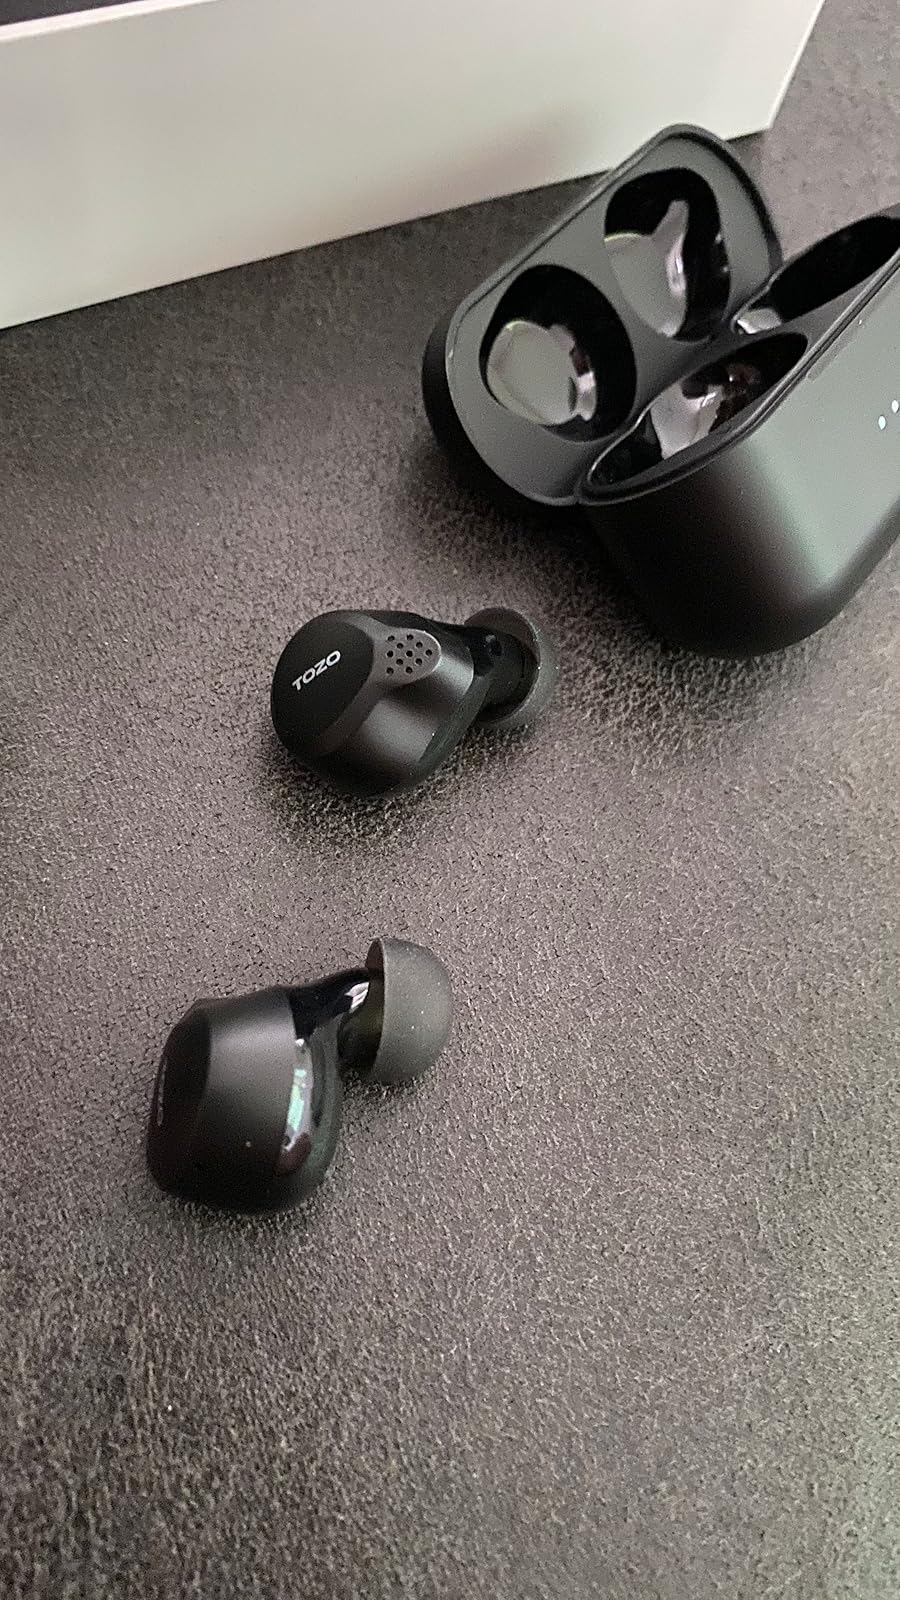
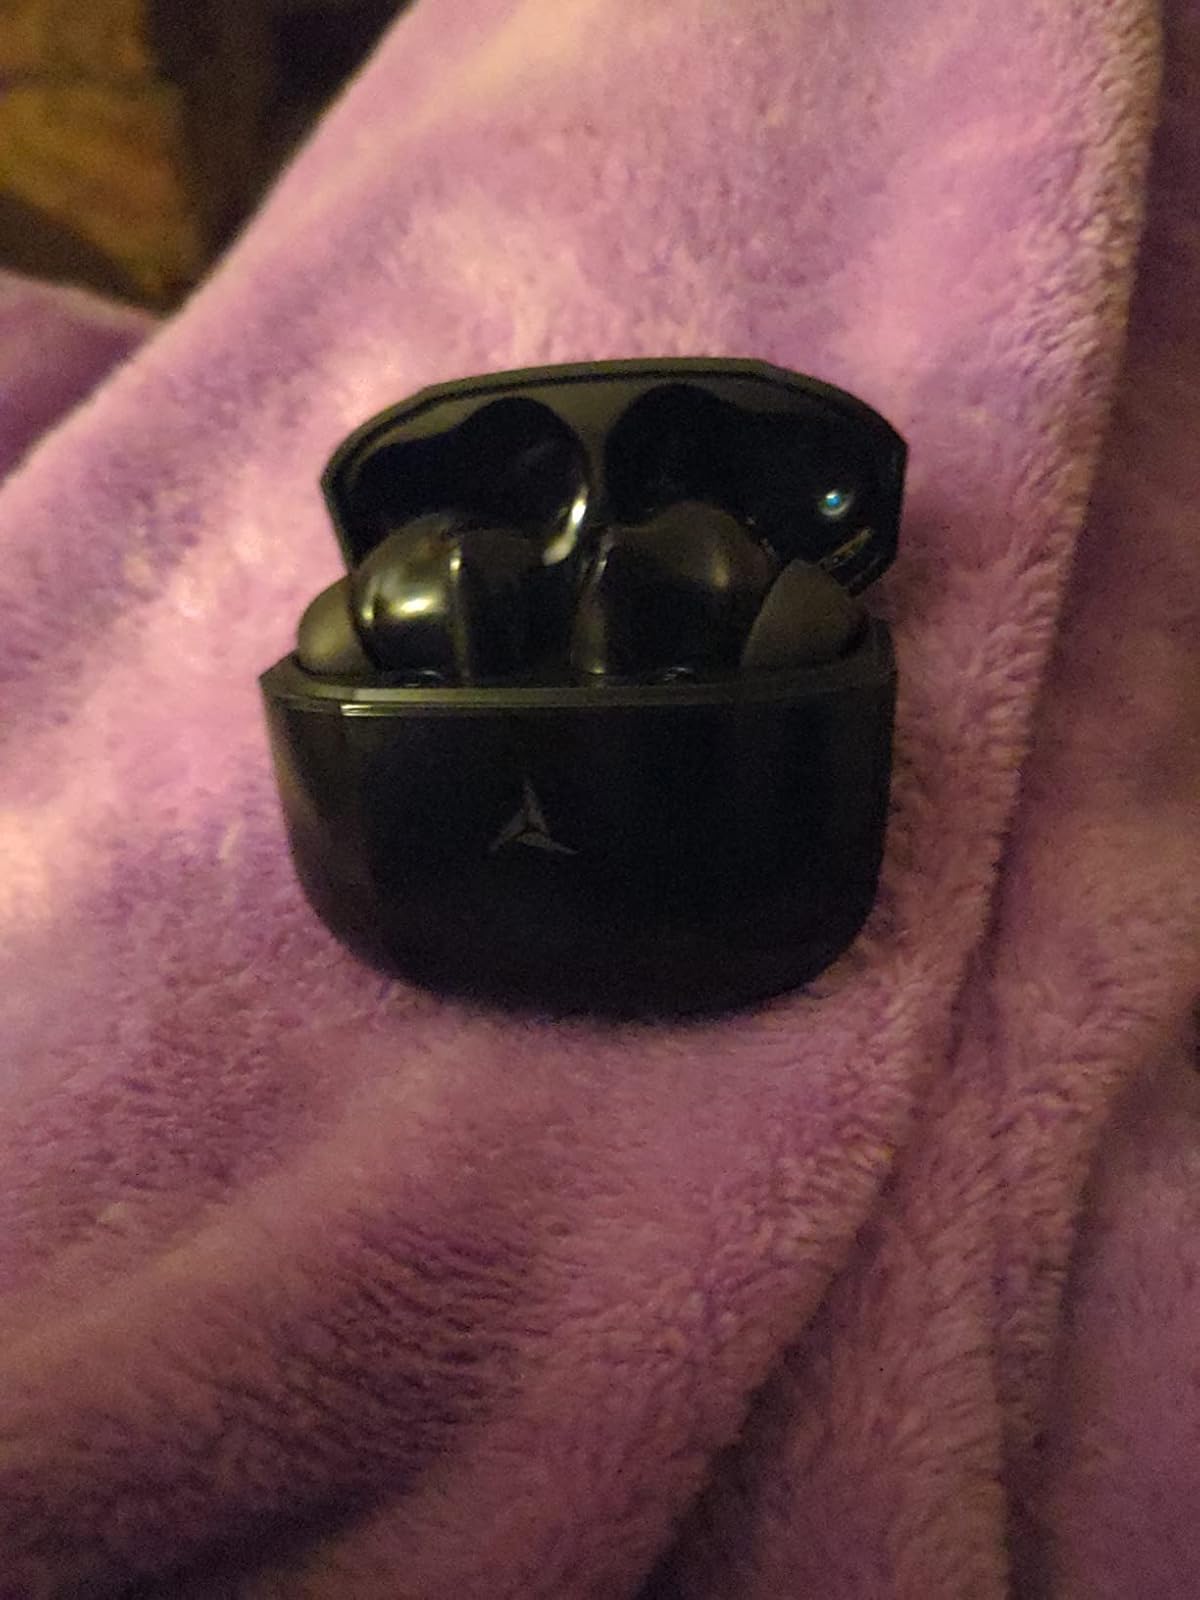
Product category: earbuds
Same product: no